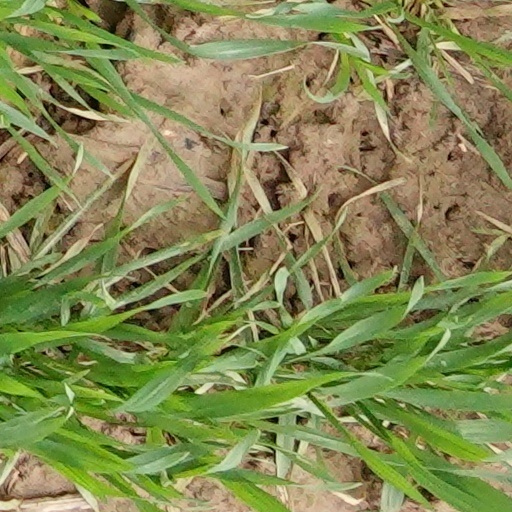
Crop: wheat